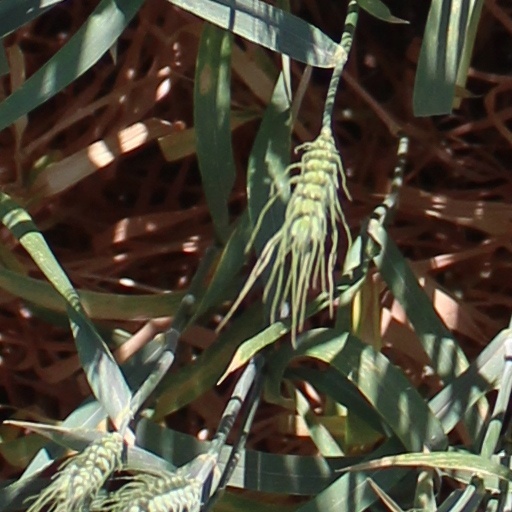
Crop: wheat